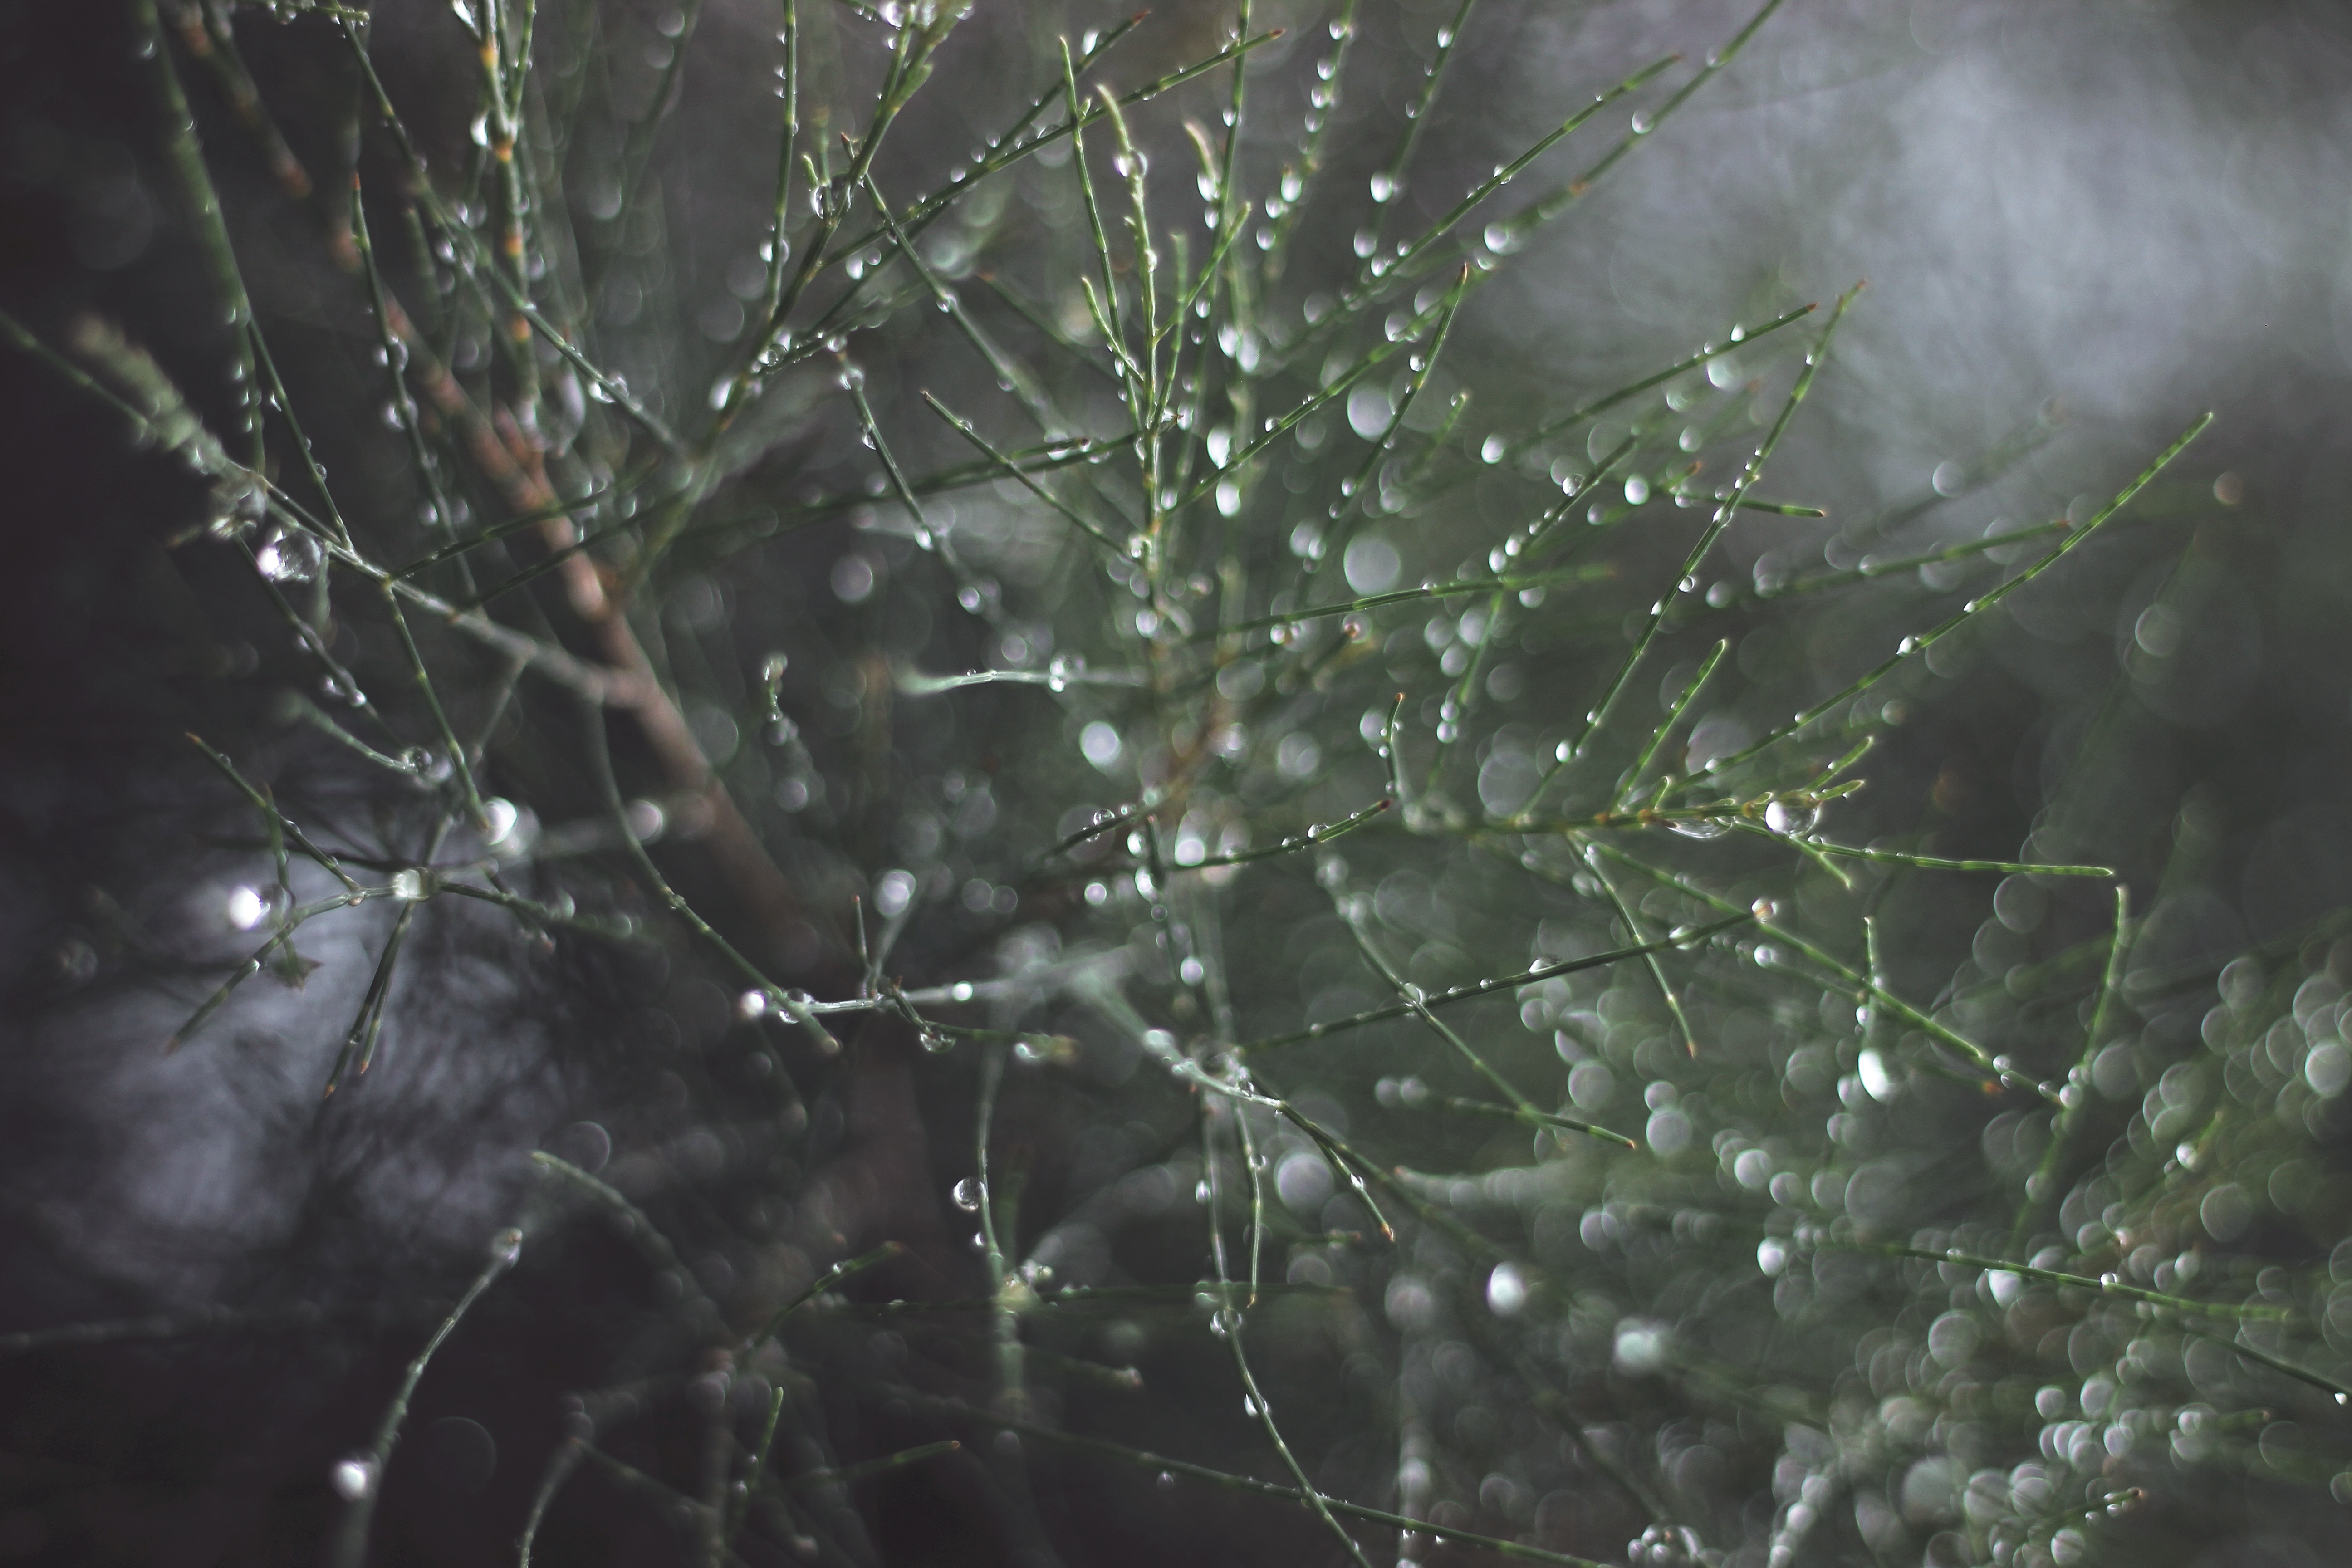
tree, water, nature, forest, branch, drop, dew, light, blur, sunlight, texture, rain, frost, pattern, macro, weather, material, invertebrate, twig, spider web, close up, trees, spider, outdoors, arachnid, drops, drop of water, moisture, freezing, water drops